Janaki Setu

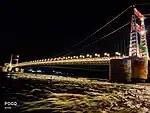

Janaki Setu, also known as Janaki Jhula, is a suspension bridge located in Muni Ki Reti, Uttarakhand, India, spanning the Ganges River. It is the third suspension bridge after Ram Jhula and Lakshman Jhula , spanning the Ganges River. It is the first three-lane bridge in Rishikesh side lane for two-wheelers and a center lane for pedestrians.